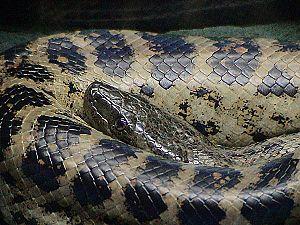
La province de Formosa est une province de l'Argentine, située au nord-est du pays. Elle est bordée à l'ouest par la province de Salta, au sud par celle de Chaco et à l'est comme au nord par le Paraguay. Sa capitale est Formosa.
Le Gran Chaco est une des principales régions géographiques d'Amérique du Sud, située dans le Cône Sud, elle s'étend en partie sur les territoires de l'Argentine, de la Bolivie, du Brésil et du Paraguay, entre les rivières Paraguay et Paraná à l'est, et l'Altiplano andin à l'ouest. Chaco est un terme qui provient du quechua chaku et qui signifie : « chasse »
La province de Córdoba est une province de l'Argentine. Située dans le centre-nord du pays, elle est parfois appelée le « Cœur de l'Argentine ». Sa capitale est Córdoba, la deuxième plus grande ville du pays. La province a une superficie de 165 321 km² et une population de 3 567 654 habitants en 2015, ce qui en fait la deuxième province la plus peuplée du pays, après celle de Buenos Aires.